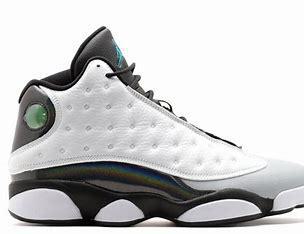
Brand: Jordan
Model: 13